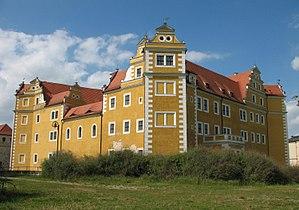
Le château d'Annaburg est un château Renaissance allemand situé à Annaburg dans l'État de Saxe-Anhalt. Il servait de rendez-vous de chasse aux Électeurs de Saxe.
Le Land de Saxe-Anhalt en Allemagne est réputé pour ses châteaux, des châteaux forts aux châteaux baroques ou néoclassiques. On peut distinguer les châteaux suivants :
Annaburg est une petite ville de 3 580 habitants de l'arrondissement de Wittemberg dans l'État de Saxe-Anhalt.